Mosque-Madrasa of Sultan Hasan

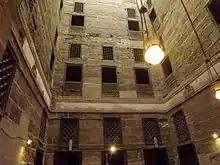
A courtyard of one of the madrasas behind the walls of the main courtyard

The entrance portal is gigantic by the standards of mosque architecture and is 38 meters high. It was built at an angle projecting 17 degrees outwards from the rest of the wall so as to be visible from the Citadel. Its shape and the layout of its decoration indicate obvious inspiration from the portals of madrasas and mosques in Anatolian Seljuk and Mongol Ilkhanid architecture of the time, particularly the portal of the Gök (Blue) Madrasa in Sivas, Turkey, built in 1271. On the inside of the portal, behind the stone benches and flanking the doorway, are a pair of marble niches filled with geometric patterns reminiscent of Qur'an illumination and culminating in shallow muqarnas hoods (also Anatolian in style). Above these are black marble panels inlaid with white Kufic Arabic inscriptions of parts of the "Surat al-Fath" (Sura of Victory) from the Qur'an. The "Shahada" (the Muslim declaration of faith) is inscribed in "square" Kufic higher up above this, while further up is a band of inscription containing another Quranic verse (24:36-37), running along the full width of the inside of the portal, just below the muqarnas canopy.